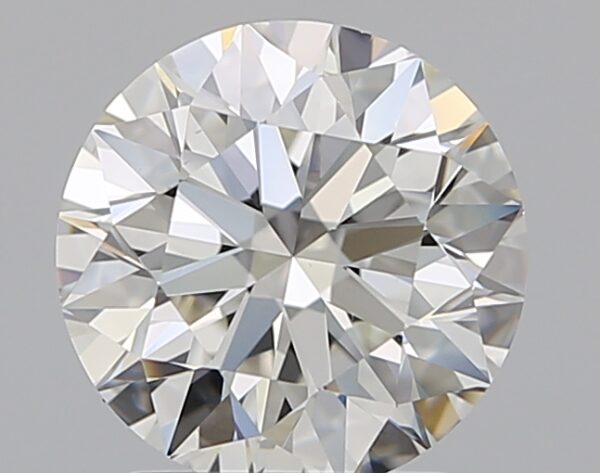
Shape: round
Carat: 2.01
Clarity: VS1
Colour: H
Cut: EX
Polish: EX
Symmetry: EX
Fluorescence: N
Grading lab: GIA
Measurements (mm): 8.01 x 8.05 x 5.03